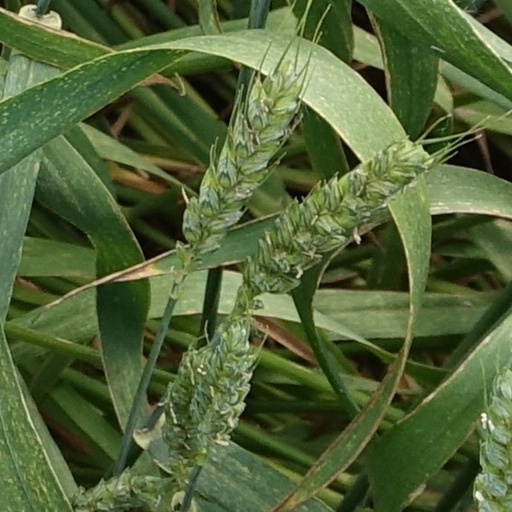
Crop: wheat